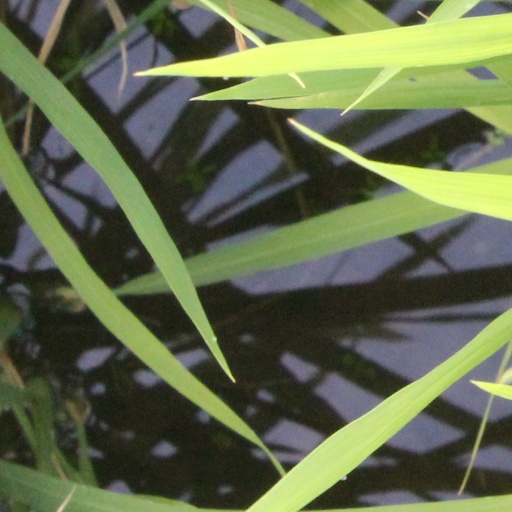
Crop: rice